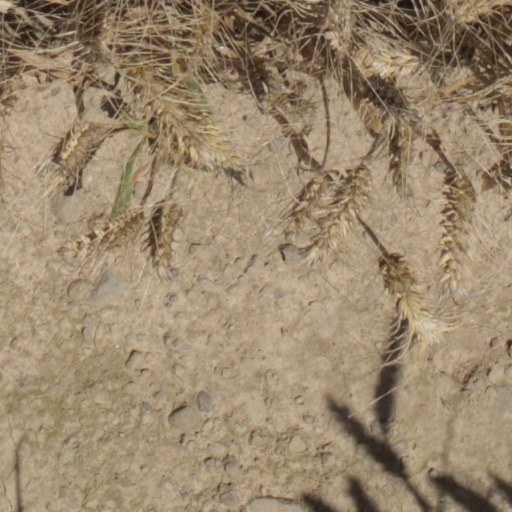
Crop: wheat